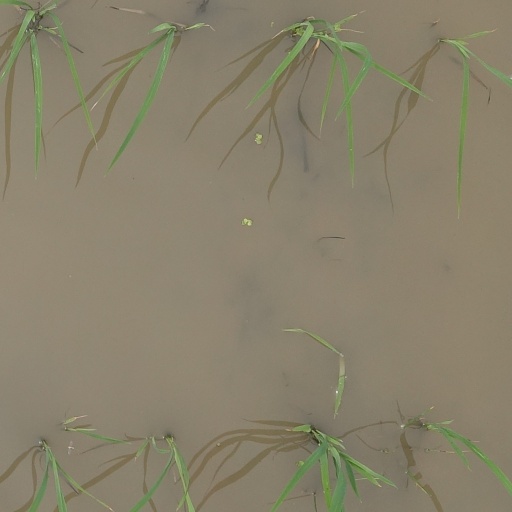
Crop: rice